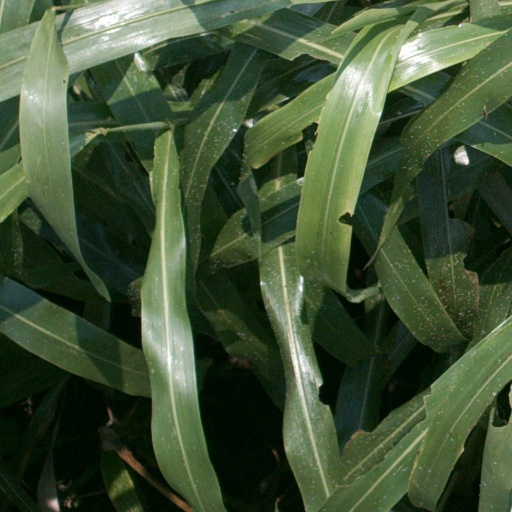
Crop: sorghum